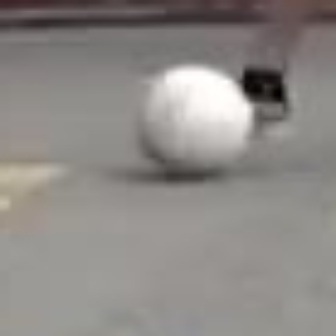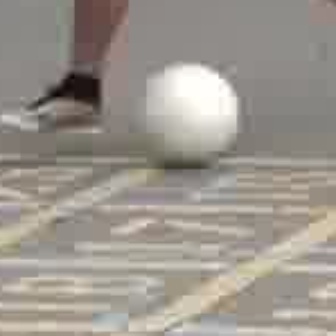
  Please identify the target specified by the bounding box [134,54,251,171] in the first image and locate it in the second image. Return the coordinates in [x_min,y_min,x_max,y_max] format.
Answer: [135,58,236,160]